Rivaldo Coetzee

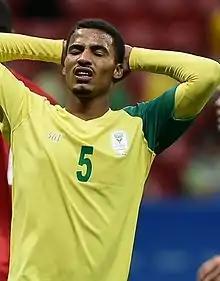
Coetzee with South Africa Olympic football team in 2016.

Rivaldo Roberto Genino Coetzee (born 16 October 1996) is a South African professional soccer player who plays as a defender for Mamelodi Sundowns and the South Africa national team.